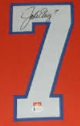
Number: 7